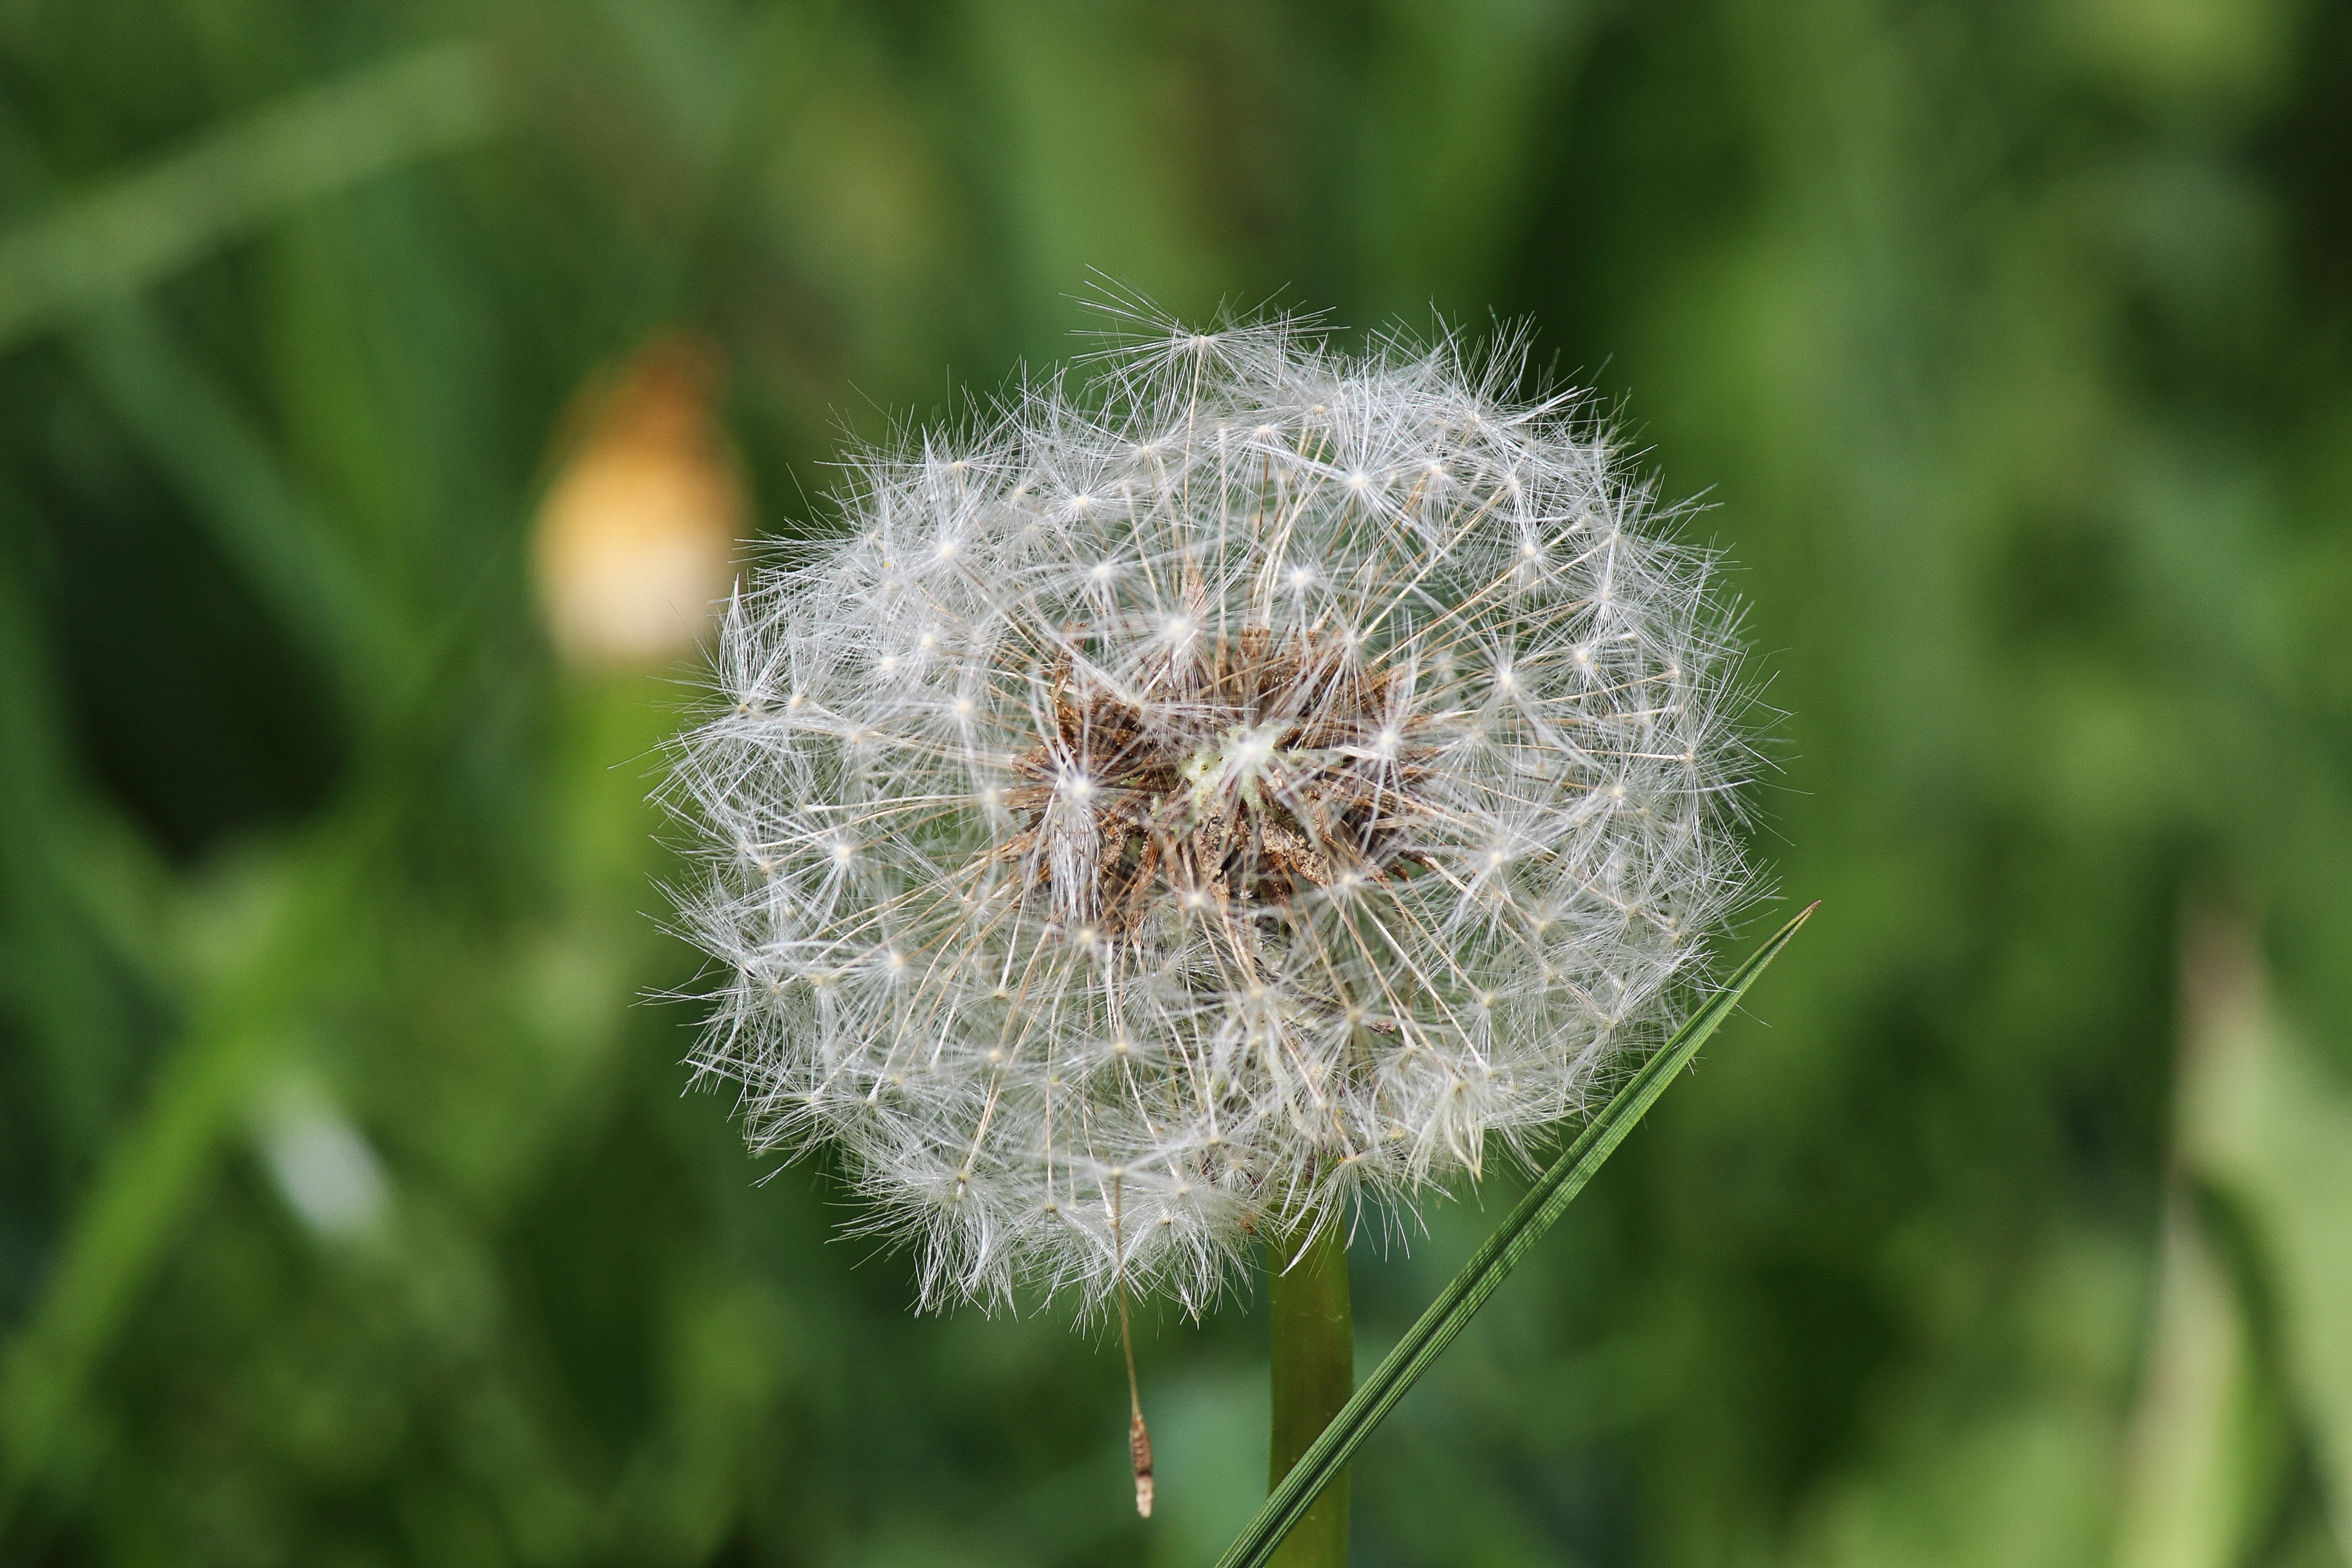
nature, grass, plant, field, meadow, dandelion, prairie, flower, spring, fluffy, botany, close, flora, wildflower, flowers, close up, pointed flower, seeds, roadside, thistle, faded, filigree, macro photography, flowering plant, daisy family, sensitive, grass family, plant stem, land plant, thorns spines and prickles